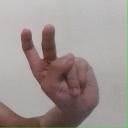
अक्षर: ऐ